Taggart (film)

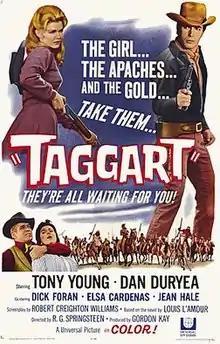
Theatrical release poster

Taggart is a 1964 American Western film directed by R. G. Springsteen and starring Tony Young and Dan Duryea. It was the film debut of David Carradine.